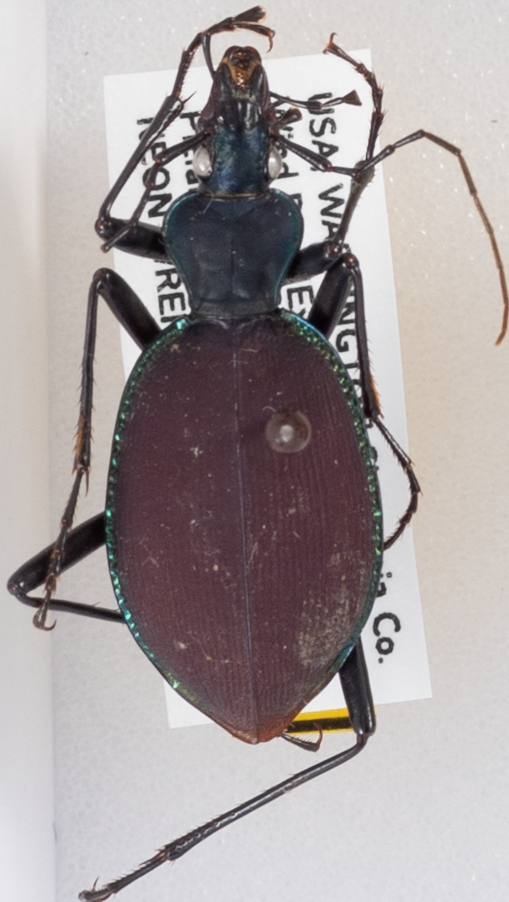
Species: Scaphinotus angusticollis
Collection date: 2019-09-10
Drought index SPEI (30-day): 0.412
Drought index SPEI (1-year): -1.45
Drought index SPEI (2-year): -1.623